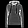
Label: Pullover